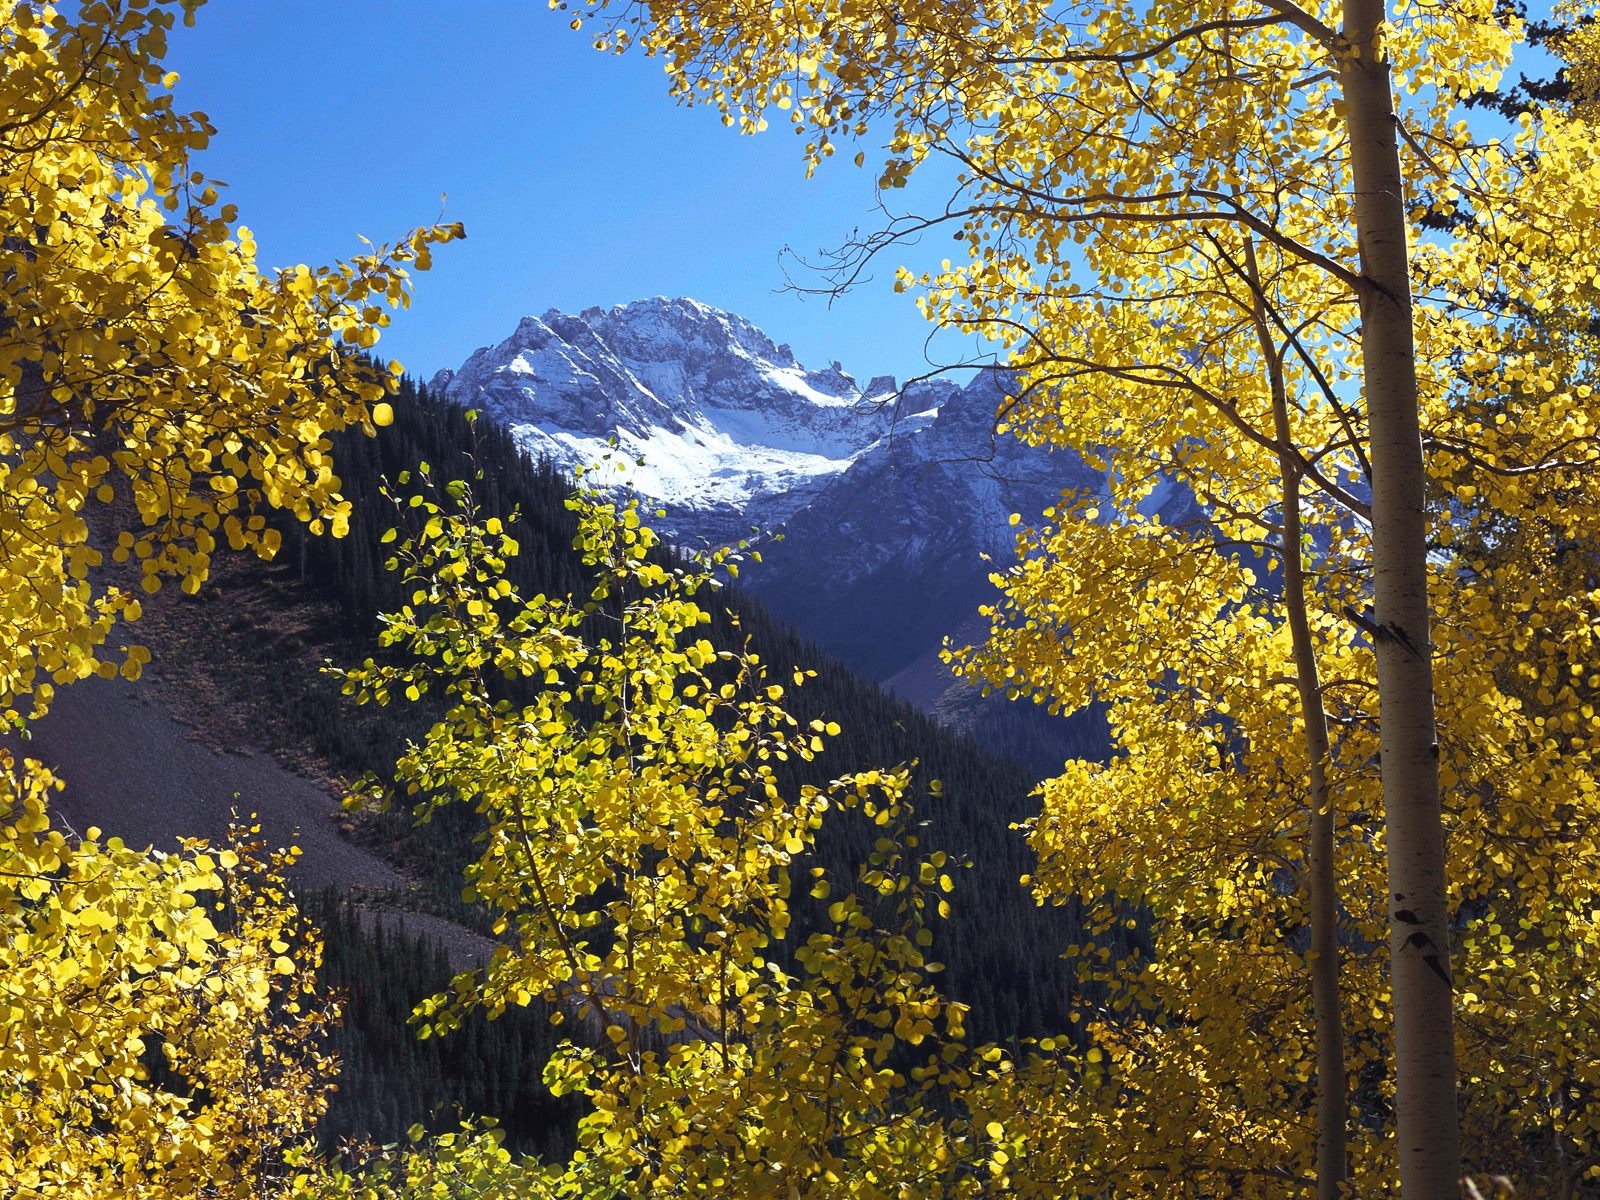
landscape, tree, nature, forest, wilderness, branch, mountain, plant, meadow, sunlight, morning, leaf, flower, reflection, autumn, season, flowers, deciduous, woodland, habitat, larch, ecosystem, biome, natural environment, woody plant, temperate broadleaf and mixed forest